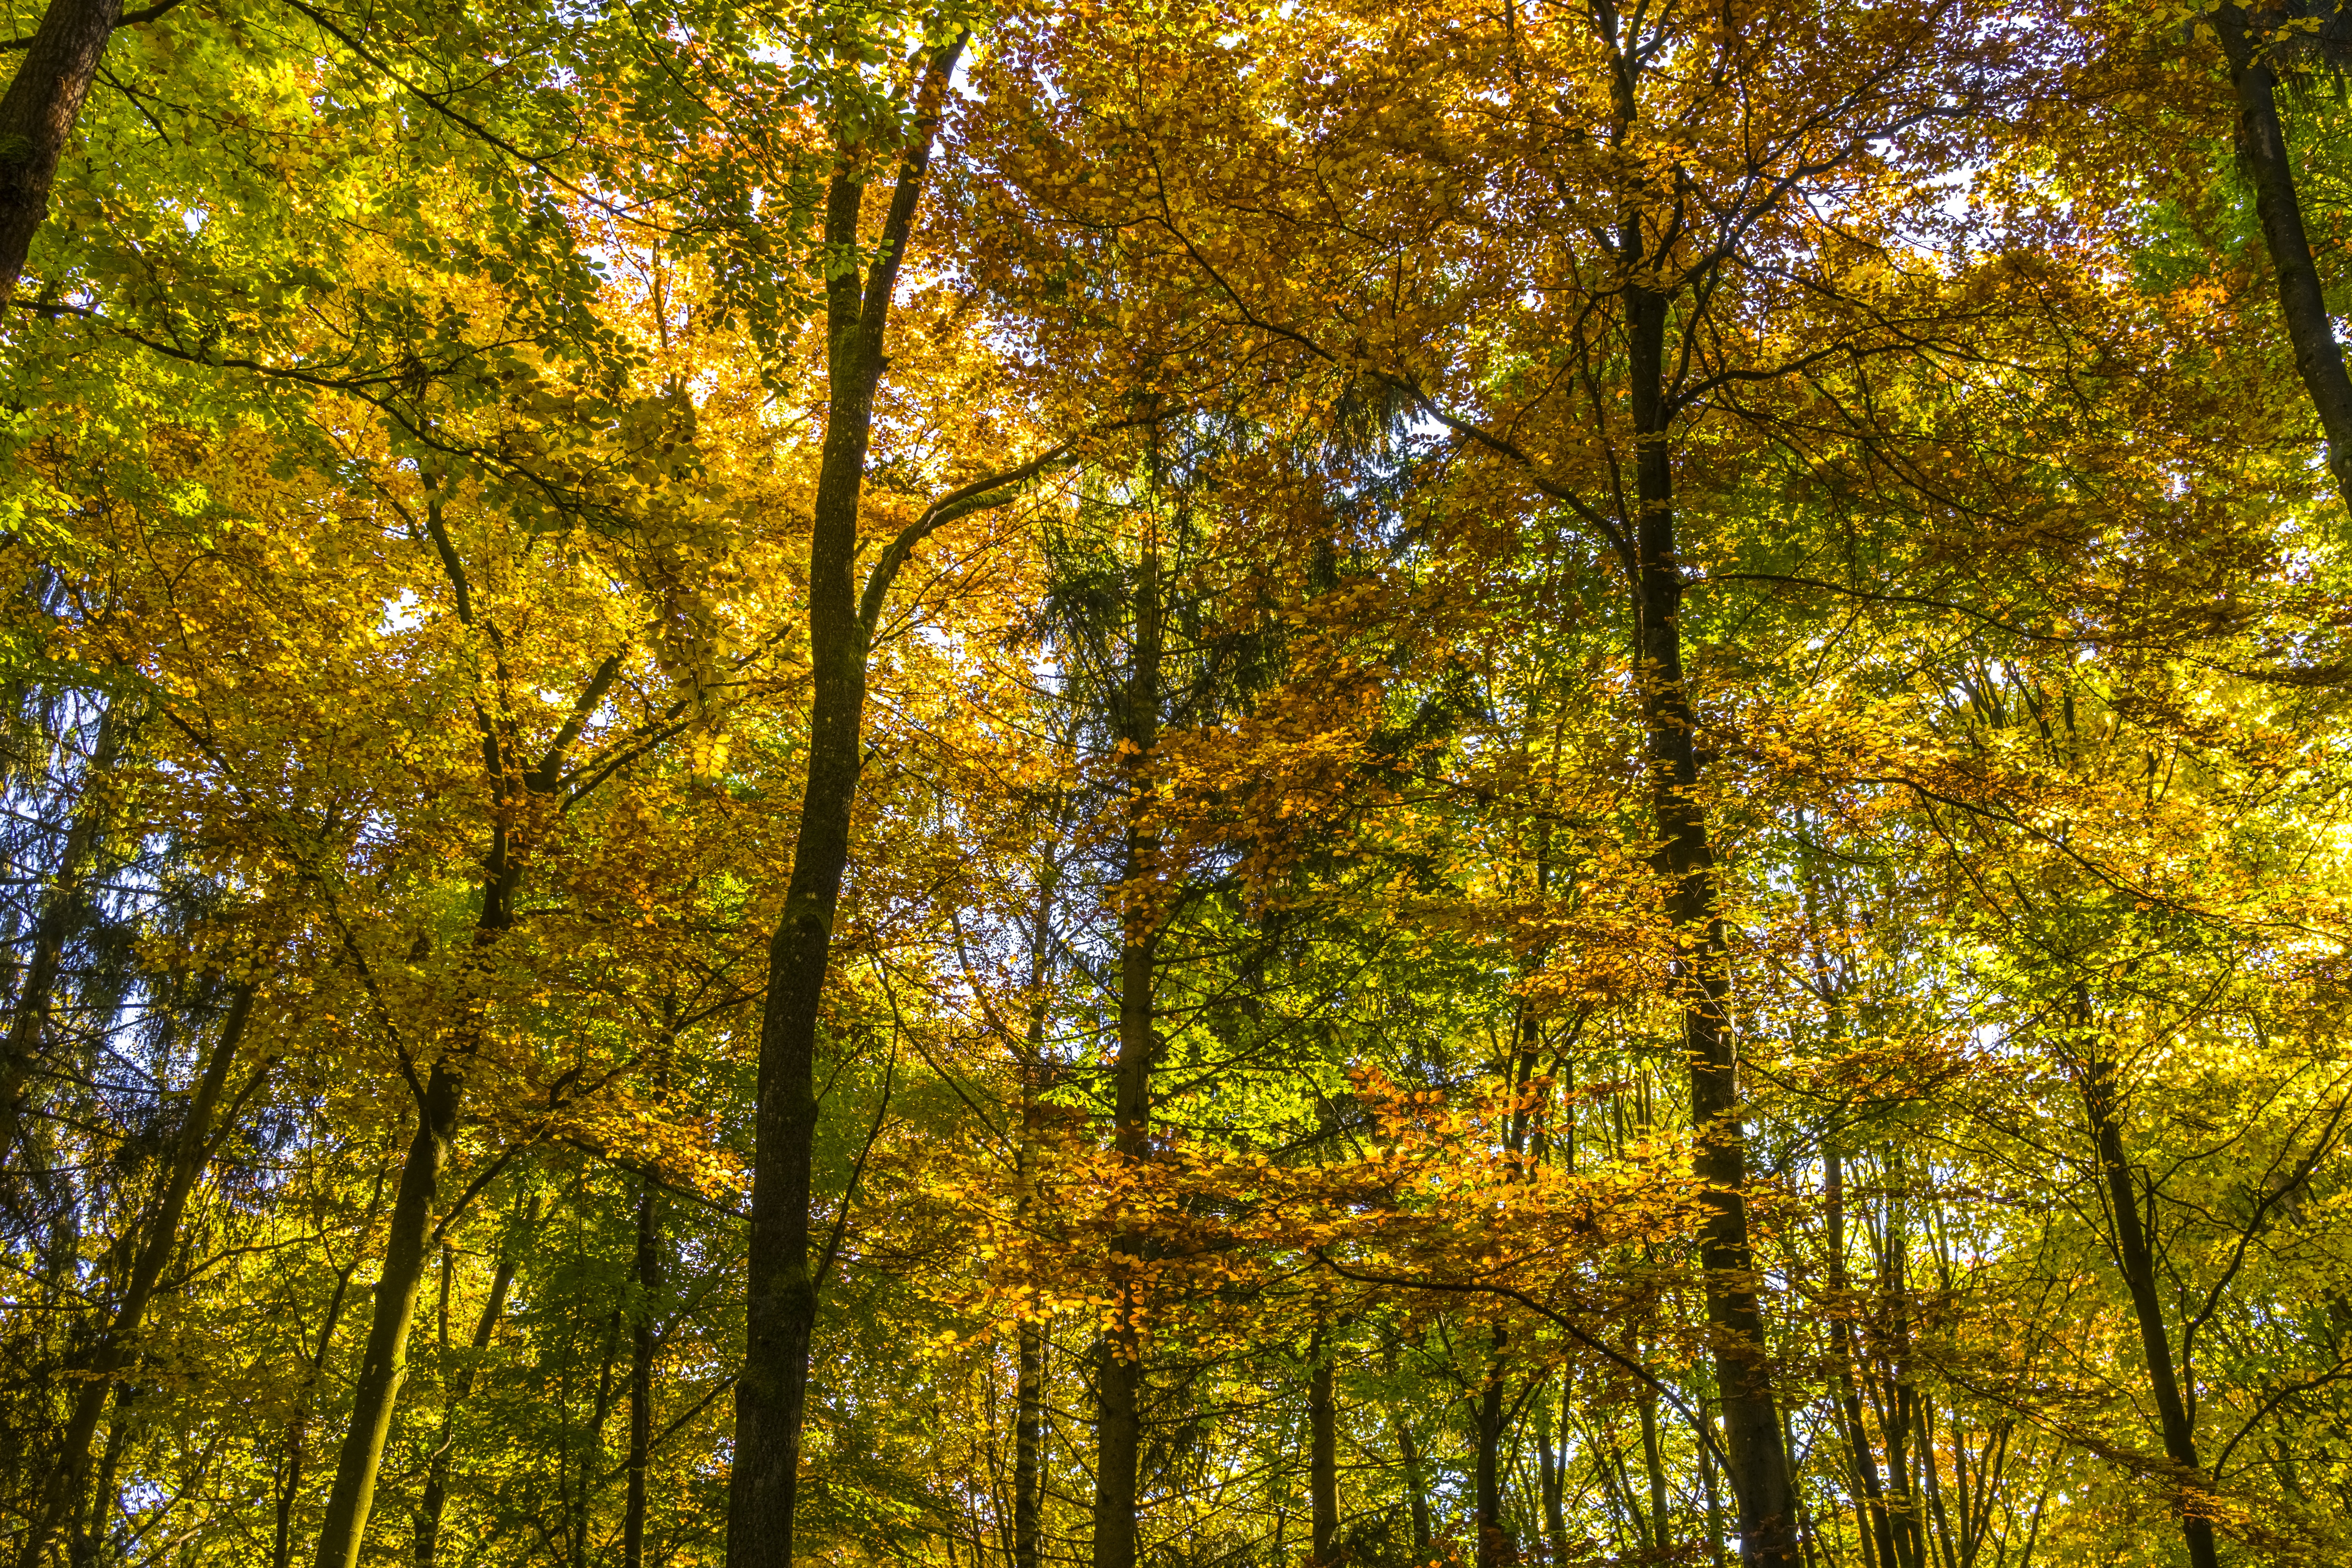
nature, temperate broadleaf and mixed forest, leaf, ecosystem, woodland, yellow, autumn, tree, deciduous, forest, grove, vegetation, branch, northern hardwood forest concept, sunlight, old growth forest, biome, temperate coniferous forest, sky, grass, trunk, maidenhair tree, spring, landscape, spruce fir forest, plant, larch